121 series

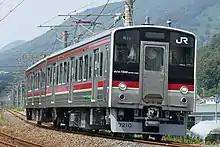
7200 series set R10 in September 2018

From 2016 to 2018, the entire fleet of 19 two-car trainsets underwent refurbishment, and then were reclassified as the "7200 series" (see fleet history, below). Refurbishment included replacement of the DC motors with 140 kW AC motors and VVVF control, new side windows, new "efWing" CFRP bogies (S-DT67ef motor bogies and S-TR67ef trailer bogies), and a new livery based on the original style with a thin green line added to the magenta bodyside stripe. Internally, the refurbished trains have fixed four-person seating bays on one side with longitudinal bench seating on the other.